List of Indianapolis 500 winners

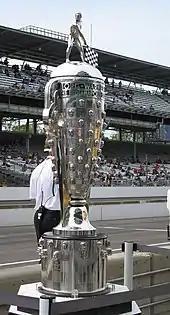
The winner of the Indianapolis 500 is awarded a small replica of the Borg-Warner Trophy.

The Indianapolis 500 (also called the Indianapolis 500-Mile Race) is an annual American open-wheel car race held on American Memorial Day weekend at the Indianapolis Motor Speedway (IMS), in Speedway, Indiana. It was first held in 1911 after the track's owners had experimented with several other long-distance auto races over the previous two years. The race was not held in 1917 or 1918 and again from 1942 to 1945 because of war. It was administered by the American Automobile Association between 1911 and 1955, then by the United States Auto Club from 1956 to 1997, and finally by the Indy Racing League/IndyCar beginning in 1998. The event usually covers 200 laps over a total distance of . Each winning racer and team is presented with a small replica of the Art Deco sterling silver Borg-Warner Trophy, a replica of the pace car, a large sum of money, and a championship ring as prizes for winning the race. In the 109 editions of the Indianapolis 500 that have occurred as of the 2025 event, 76 different drivers have won.